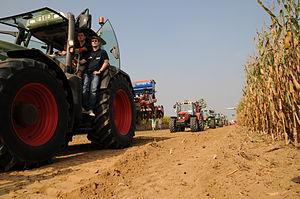
Le maïs, appelé blé d’Inde au Canada, est une plante herbacée tropicale annuelle de la famille des Poacées, largement cultivée comme céréale pour ses grains riches en amidon, mais aussi comme plante fourragère. Le terme désigne aussi le grain de maïs lui-même.